Bentley Continental GT

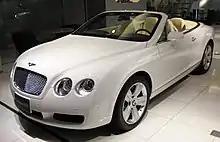
Bentley Continental GTC front view

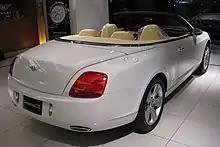
Bentley Continental GTC rear view

The convertible version of the Continental GT, the Continental GTC, was first presented in September 2005, and was introduced to several world markets in the autumn of 2006. The roof is produced by Karmann in Osnabrück, Germany.